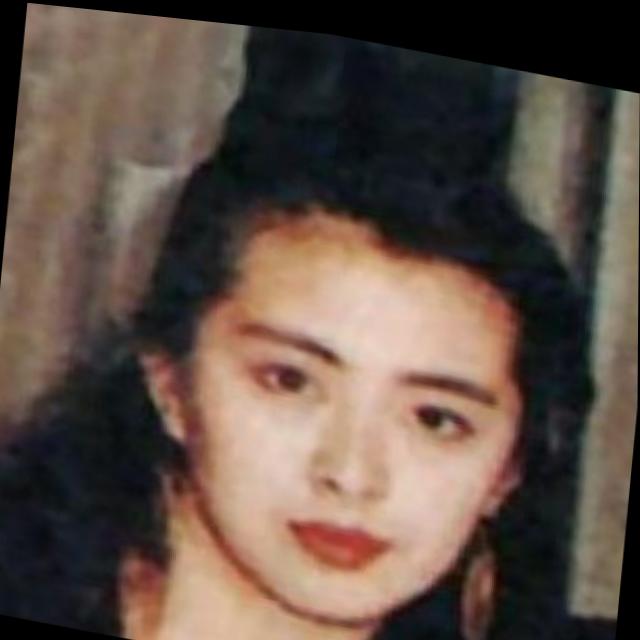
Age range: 21-44